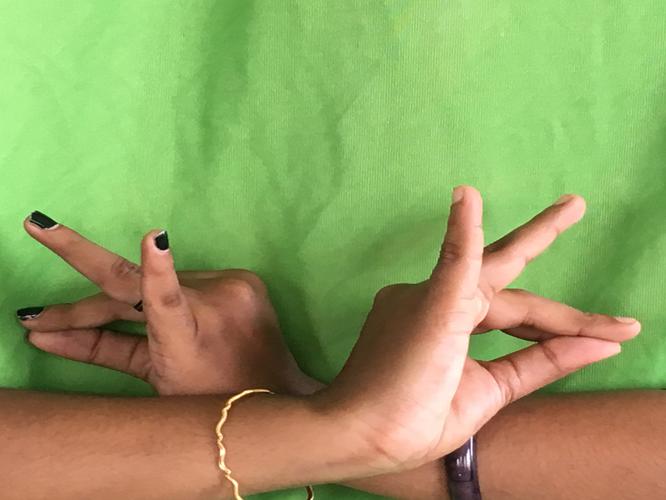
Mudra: Katakavardhana
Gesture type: double_hand